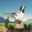
Label: bird